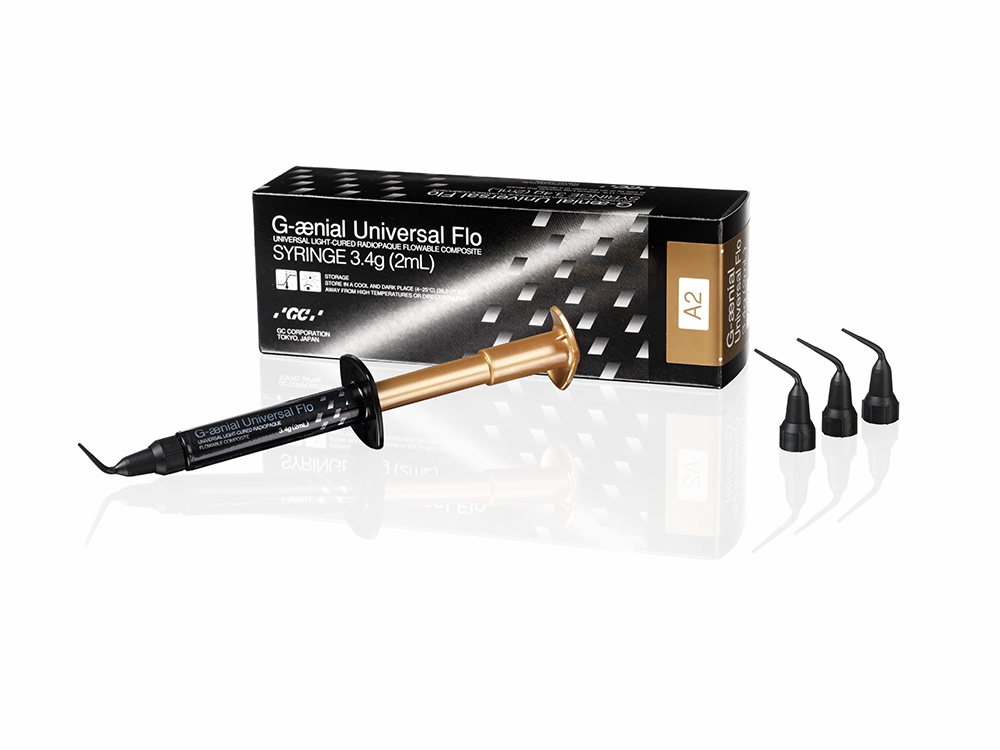
G-aenial Universal Flo CV
G-ænial Universal Flo represents the next advancement in the flowable composites category. In the past, dentists had to sacrifice strength and aesthetics to get the easy handling they loved with a flowable. That is no longer the case. Studies have confirmed that G-ænial Universal Flo has higher strength, higher wear resistance, and higher gloss retention than other tested flowable composites; it even rivals leading conventional composites in these categories. Finally - no more sacrifices to receive the handling professionals love! Operates like a low-flow flowable, and performs like a restorative New, innovative delivery system Easy access, handling and placement Highly thixotropic, with an excellent flow Recommended for Class I, II, III, IV and V Restorations Higher strength than the leading flowables and conventional composites Higher wear resistance than the leading flowables and conventional composites Higher gloss retention than the leading flowables and conventional composites Contains 16 shades in three opacities bis-GMA free
Brand: GC America
Category: Business & Industrial > Dentistry > Dental Cement